East Lycoming School District

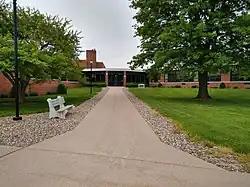
Hughesville Junior Senior High School photographed in 2021

East Lycoming School District offers a variety of clubs, activities and an extensivesports program. East Lycoming School District participates in the Pennsylvania Heartland Athletic Conference and the Pennsylvania Interscholastic Athletic Association. The Pennsylvania Heartland Athletic Conference is a voluntary association of 25 PIAA High Schools within the central Pennsylvania region.